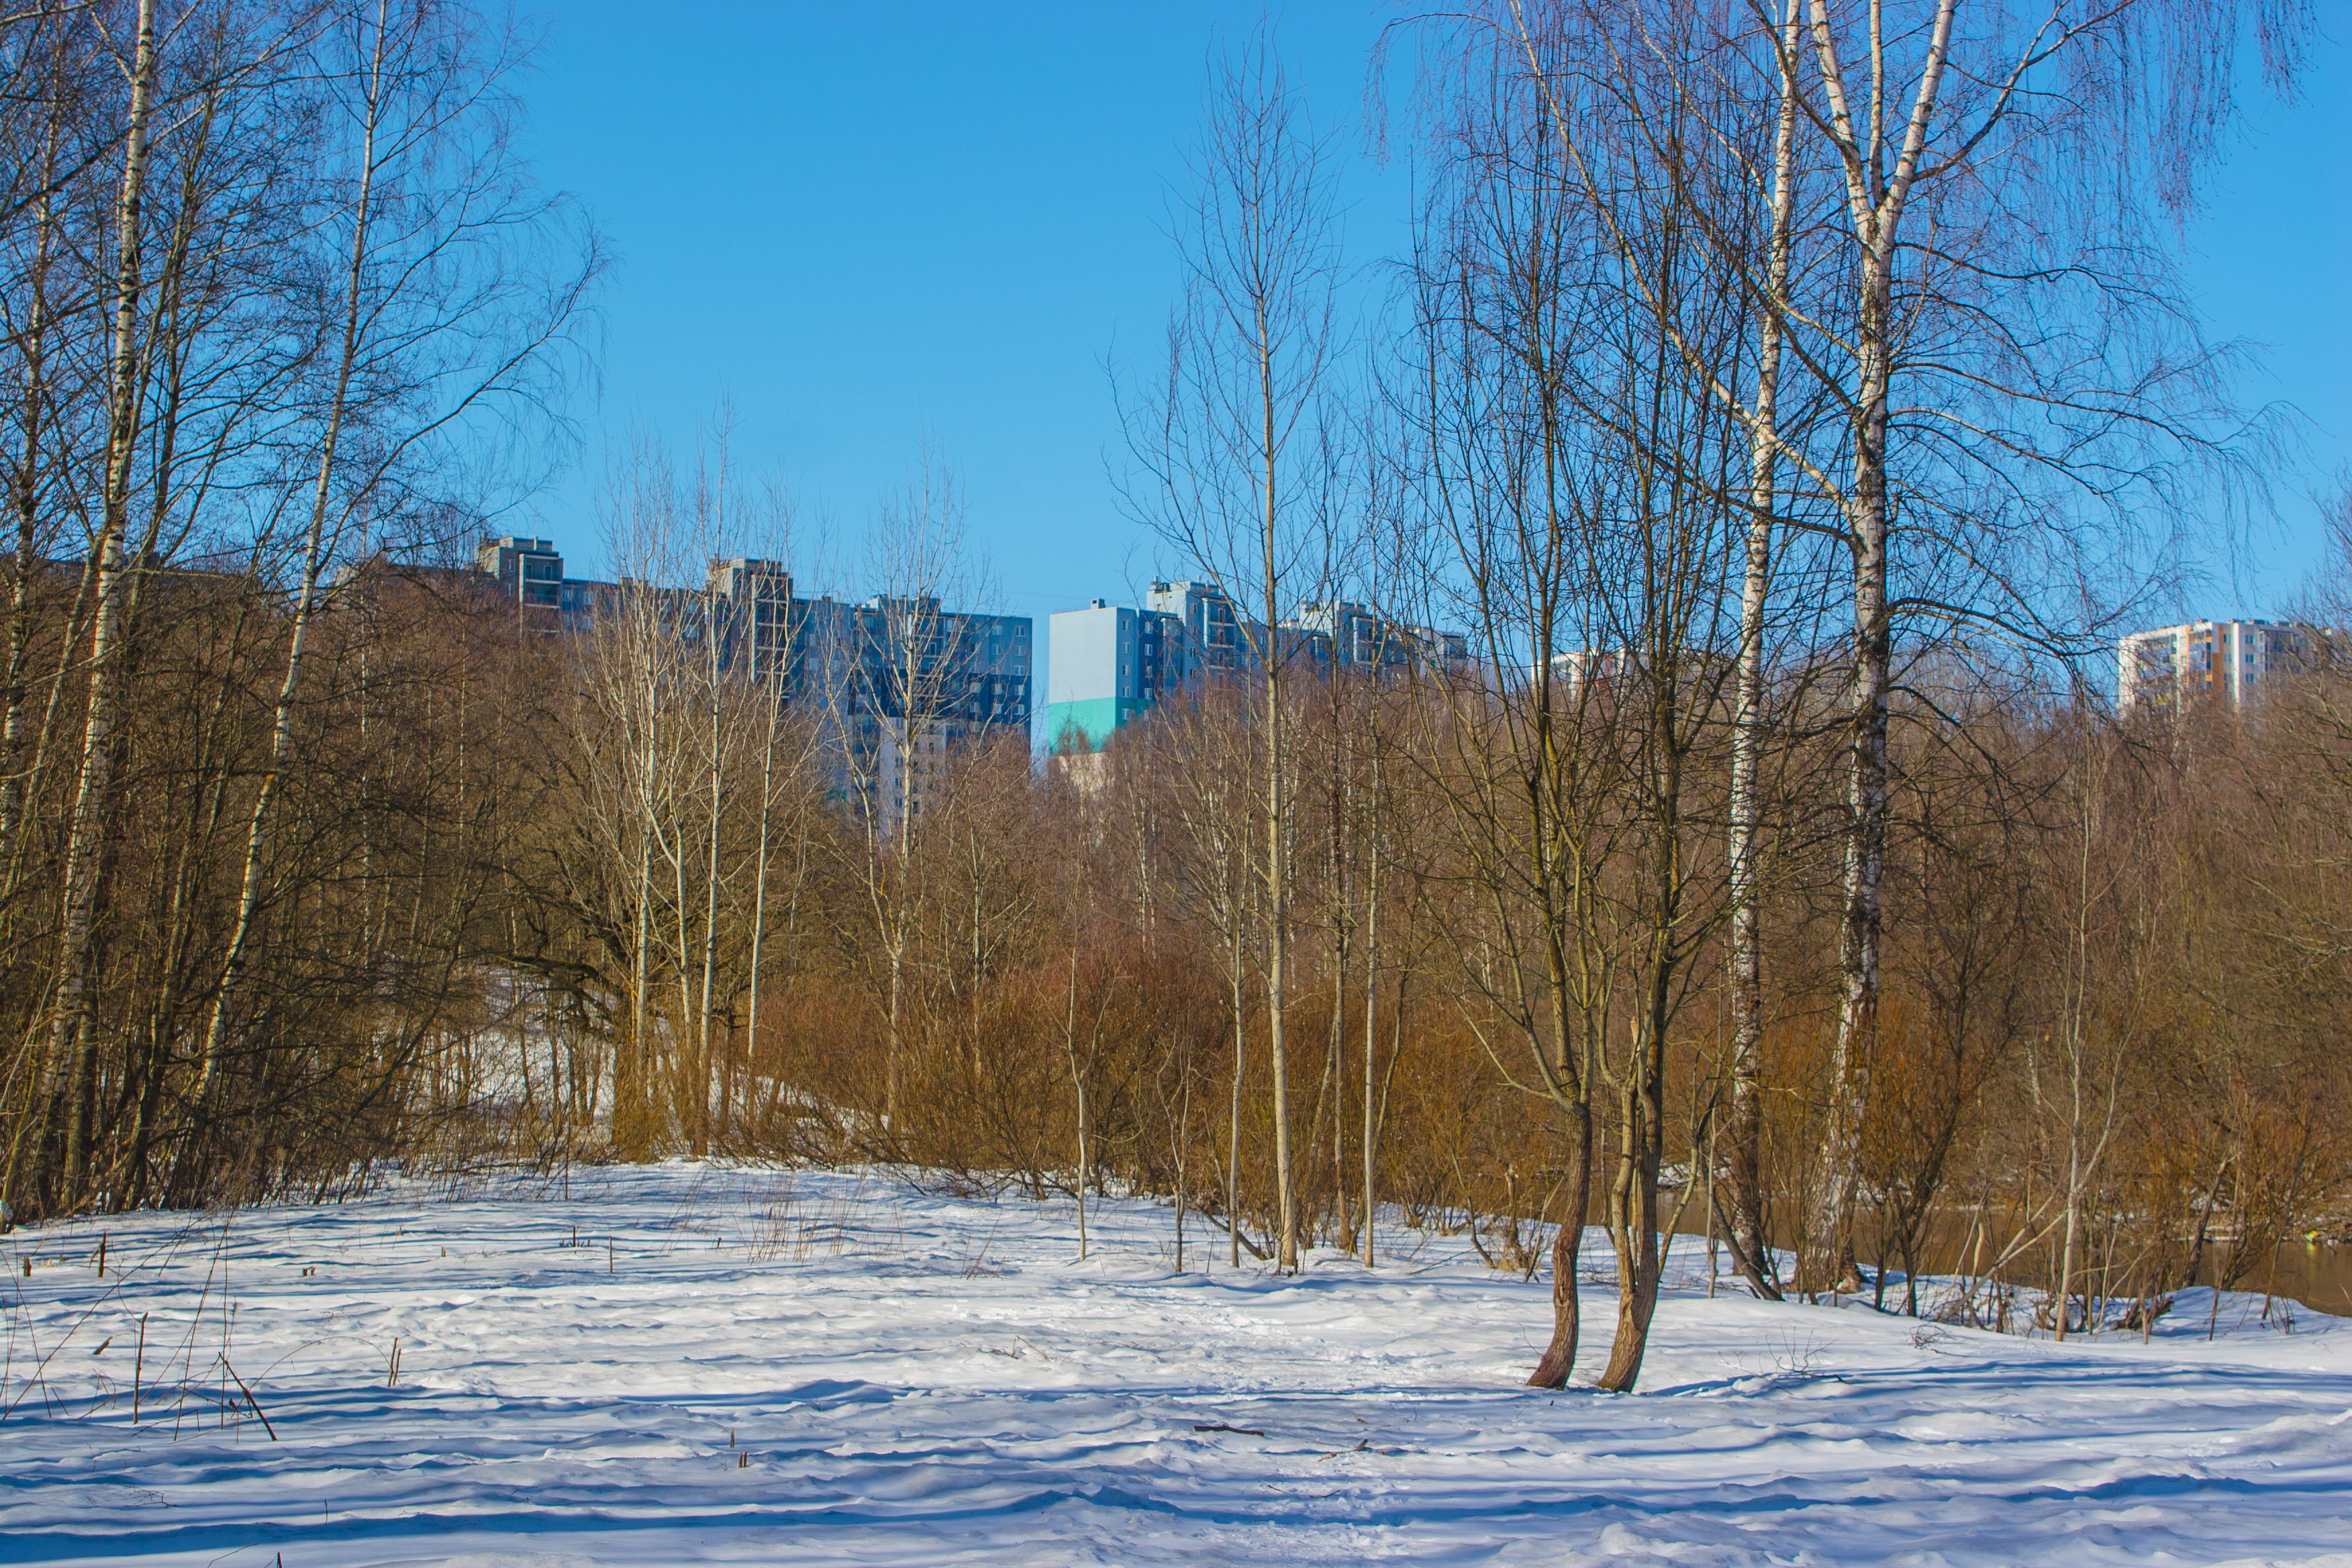
images, sky, ecoregion, building, natural landscape, azure, leaf, plant, branch, snow, twig, wood, grass, trunk, tree, biome, freezing, landscape, woody plant, rural area, horizon, forest, grass family, woodland, grassland, frost, slope, wilderness, grove, hill, spring, winter, deciduous, nature reserve, road, evening, conifer, city, field, temperate broadleaf and mixed forest, Northern hardwood forest, tower, prairie, pasture, reflection, plant stem, birch family, autumn, pine family